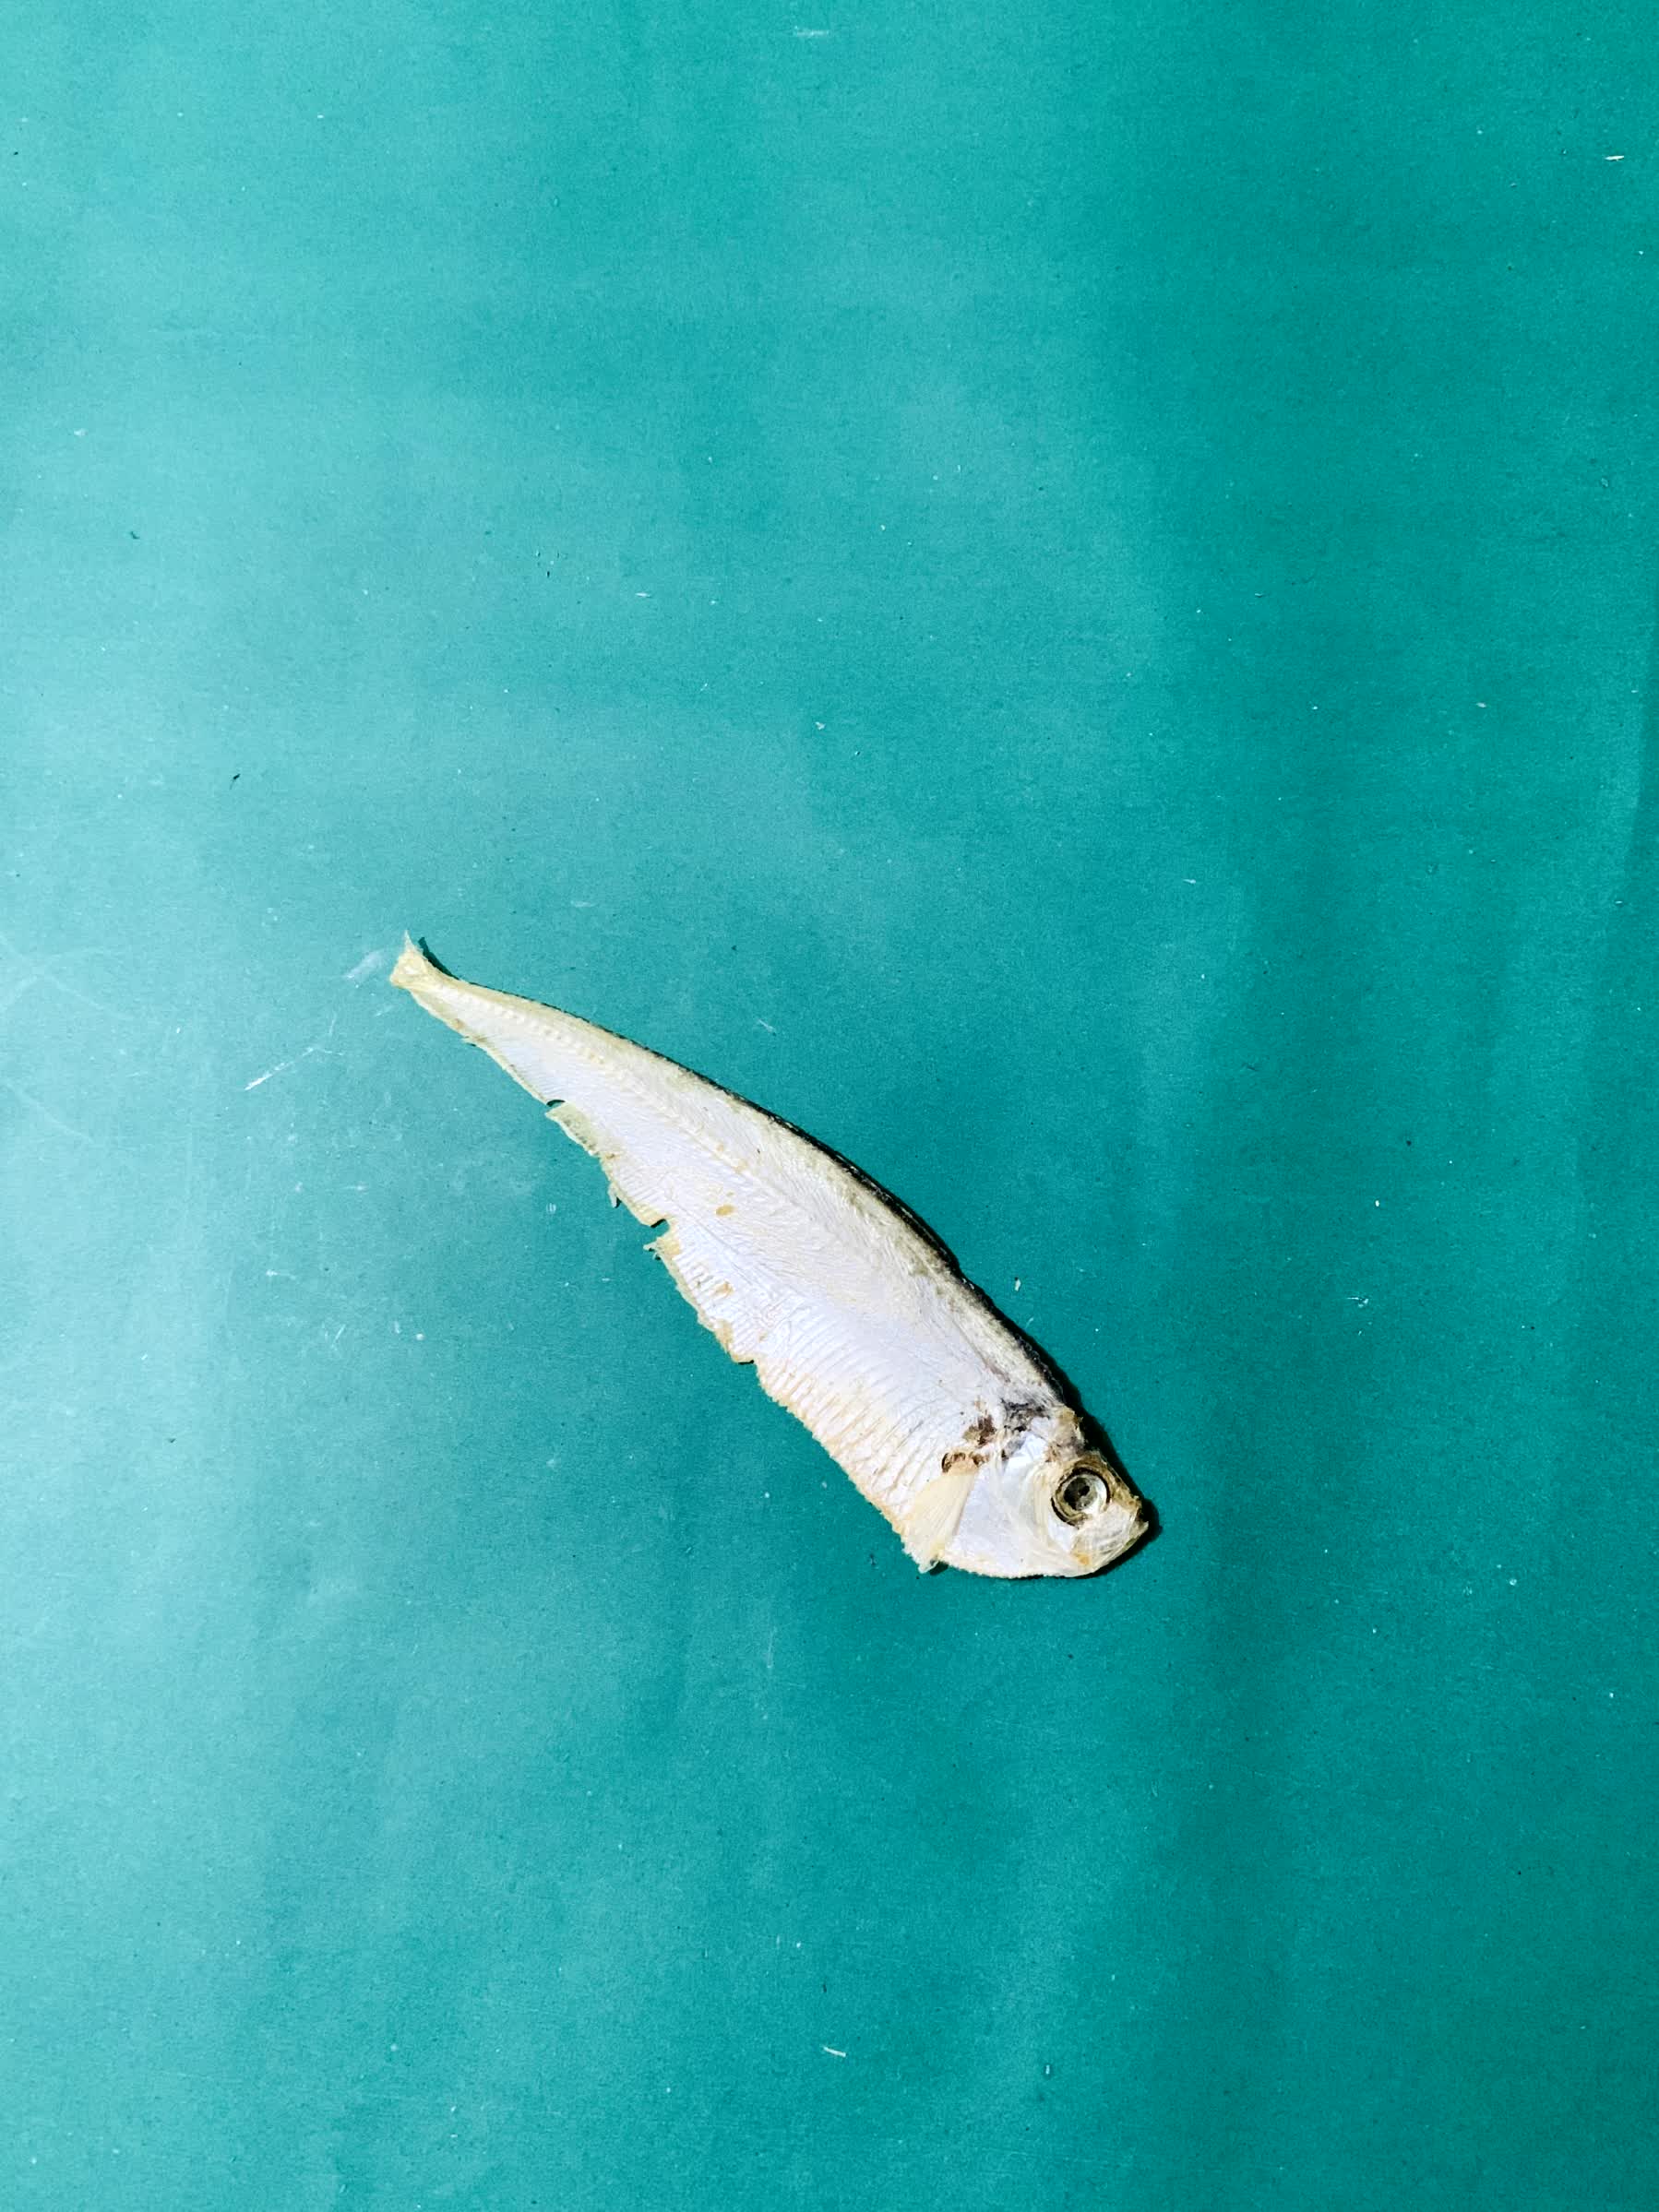
Species: Shukna Feuwa